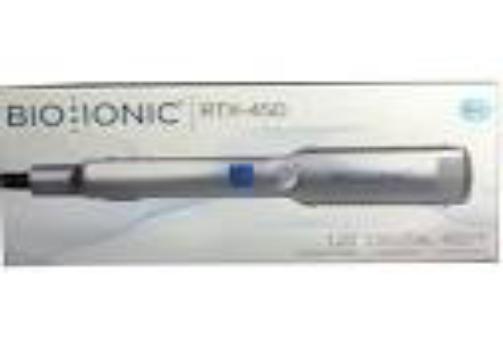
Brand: bio ionic
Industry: Necessities